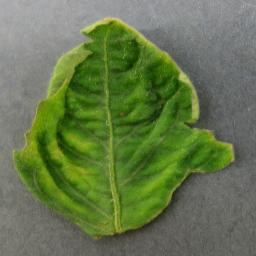
Label: Tomato___Tomato_Yellow_Leaf_Curl_Virus